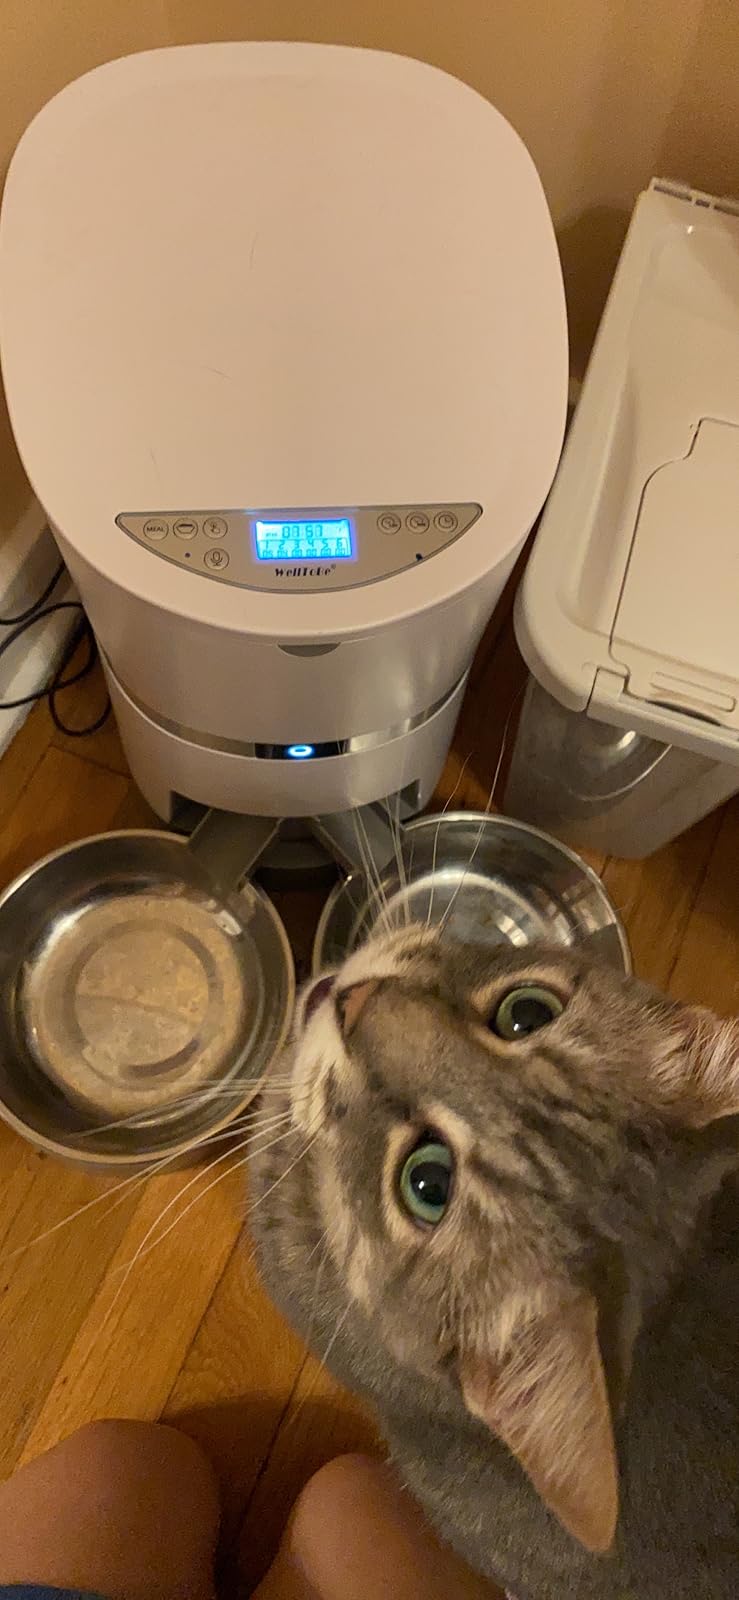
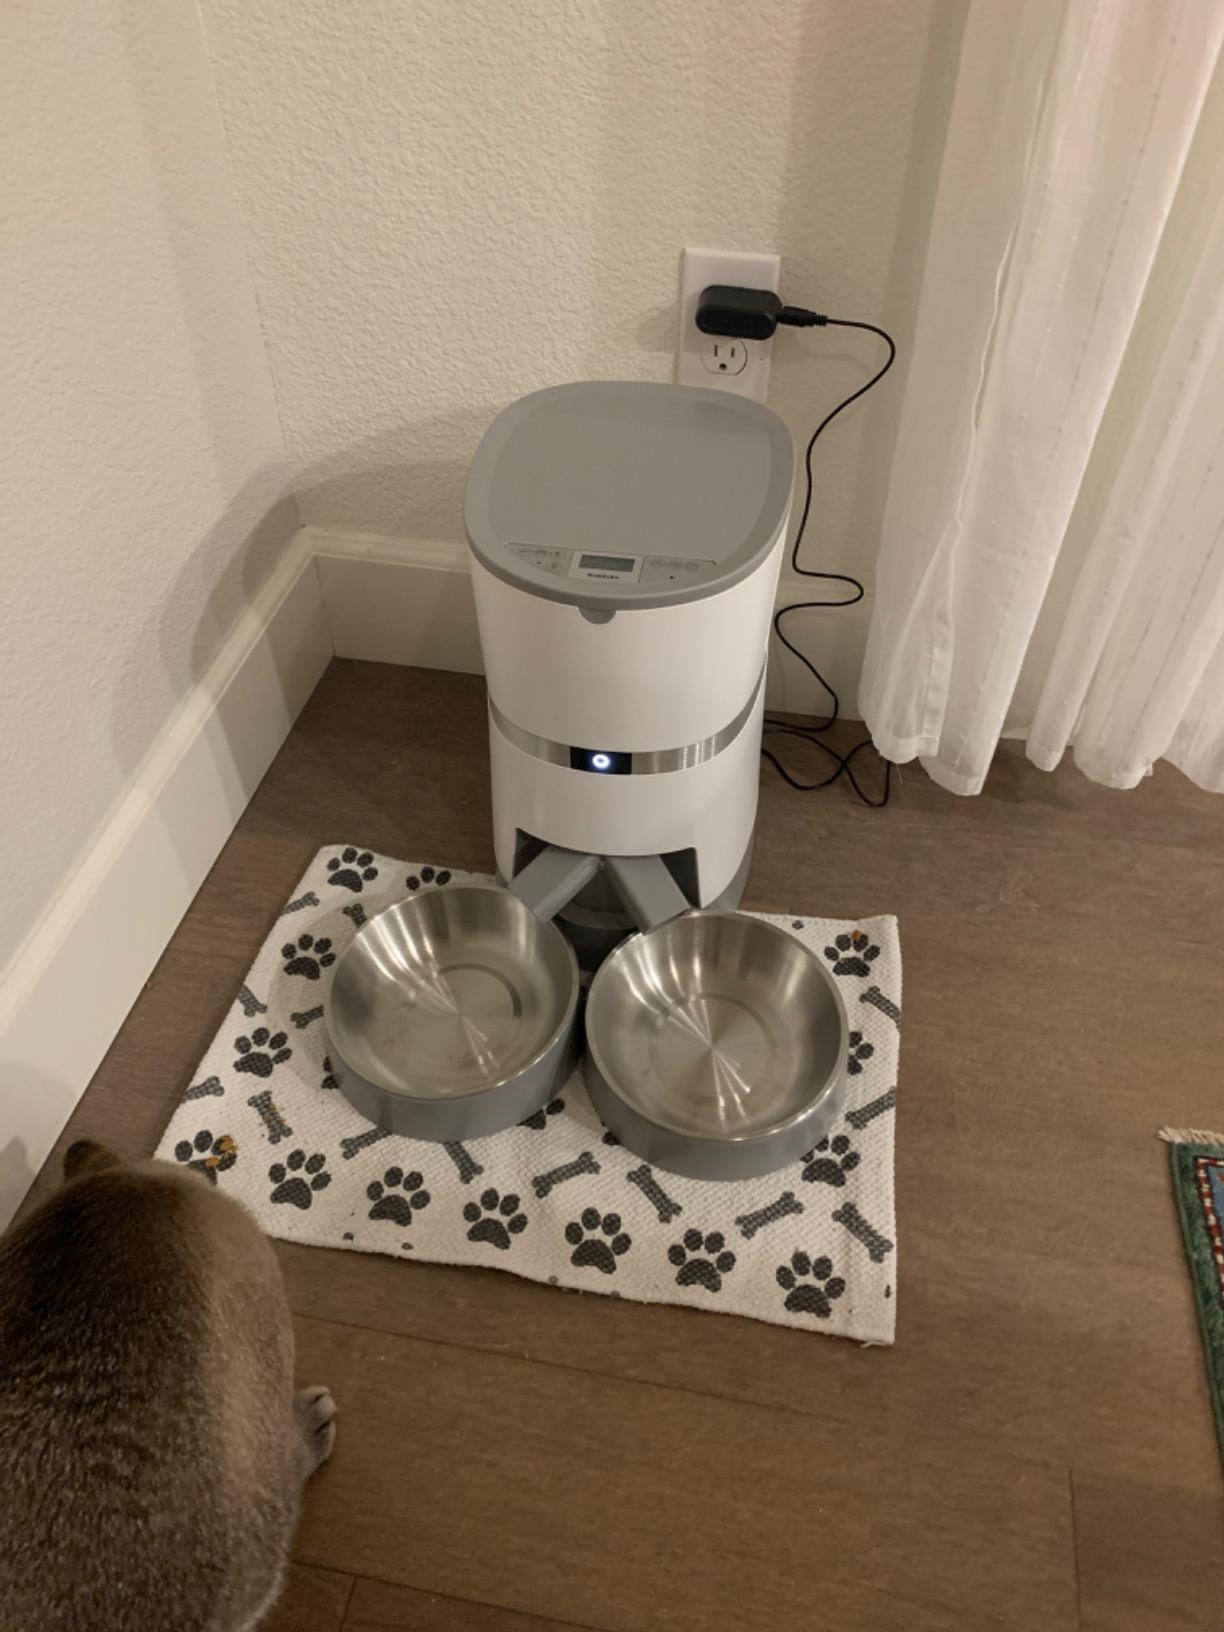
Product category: items_feeder
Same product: yes